The Weight of Glory and Other Addresses

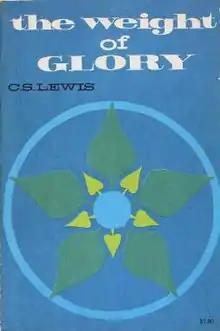
Eerdmans paperback edition (1965)

The Weight of Glory and Other Addresses is a collection of essays and addresses on Christianity by C.S. Lewis. It was first published as a single transcribed sermon, "The Weight of Glory" in 1941, appearing in the British journal, "Theology", then in pamphlet form in 1942 by Society for Promoting Christian Knowledge, London. It was published in book form in 1949, as a compilation of five addresses, in London by Geoffrey Bles under the title Transposition and Other Addresses and in the U.S. by The MacMillan Company under the title "The Weight of Glory and Other Addresses". A revised and expanded edition featuring four additional essays and an Introduction by Walter Hooper was published by Macmillan Publishers in 1980.